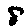
Label: 8